Baltieji Lakajai

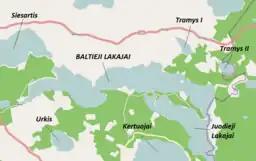

Baltieji Lakajai (meaning White Lakajai) is a major lake of eastern Lithuania, located about 12 miles east of Moletai, in Labanoras Regional Park of Utena County. It is part of the Neris River basin, an elongated lake in a west–east direction. The lake is of glacial original, as are all of the approximately 9,000 natural lakes which cover 1.5% of the land area of Lithuania.